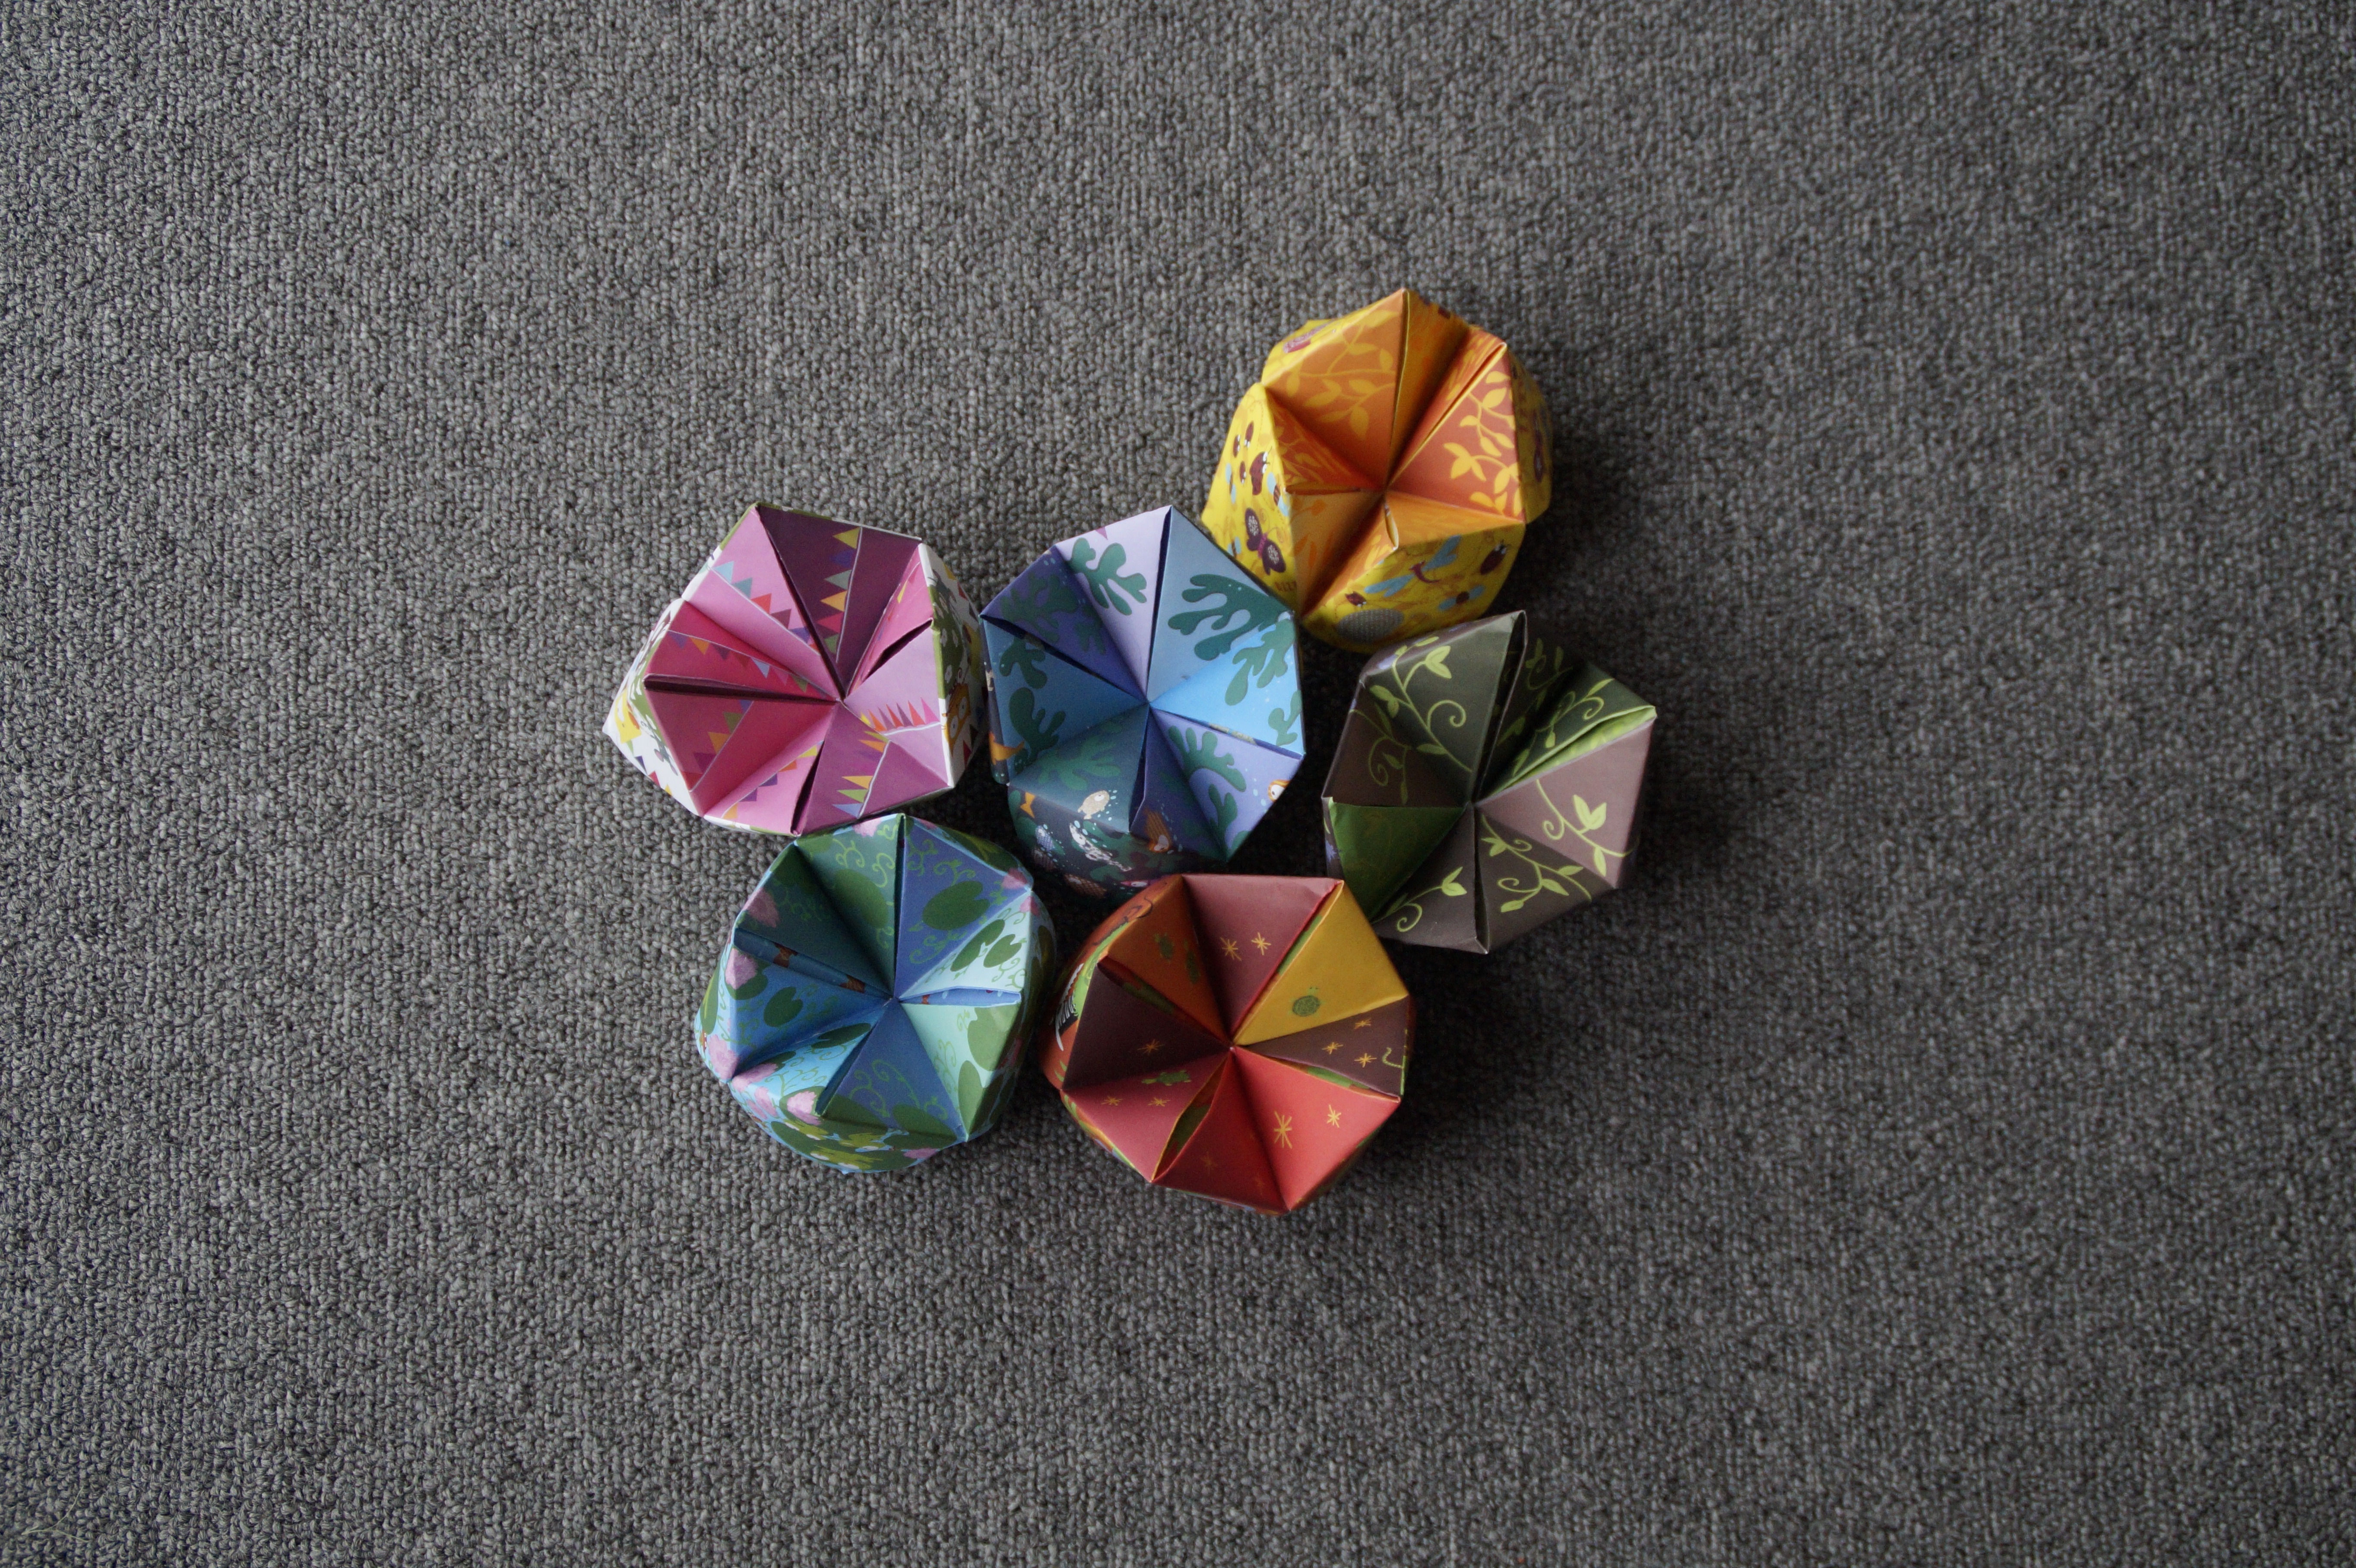
wheel, leaf, flower, petal, pattern, color, child, colorful, paper, material, textile, art, papers, children, fold, folded, shape, many, origami, tinker, heaven and hell, children's, art paper, origami paper, art of folding